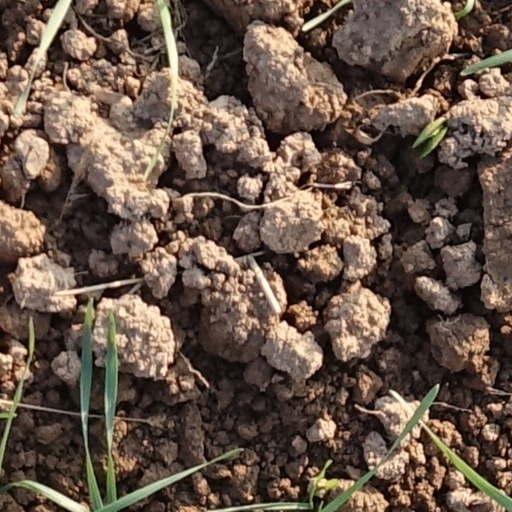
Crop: wheat